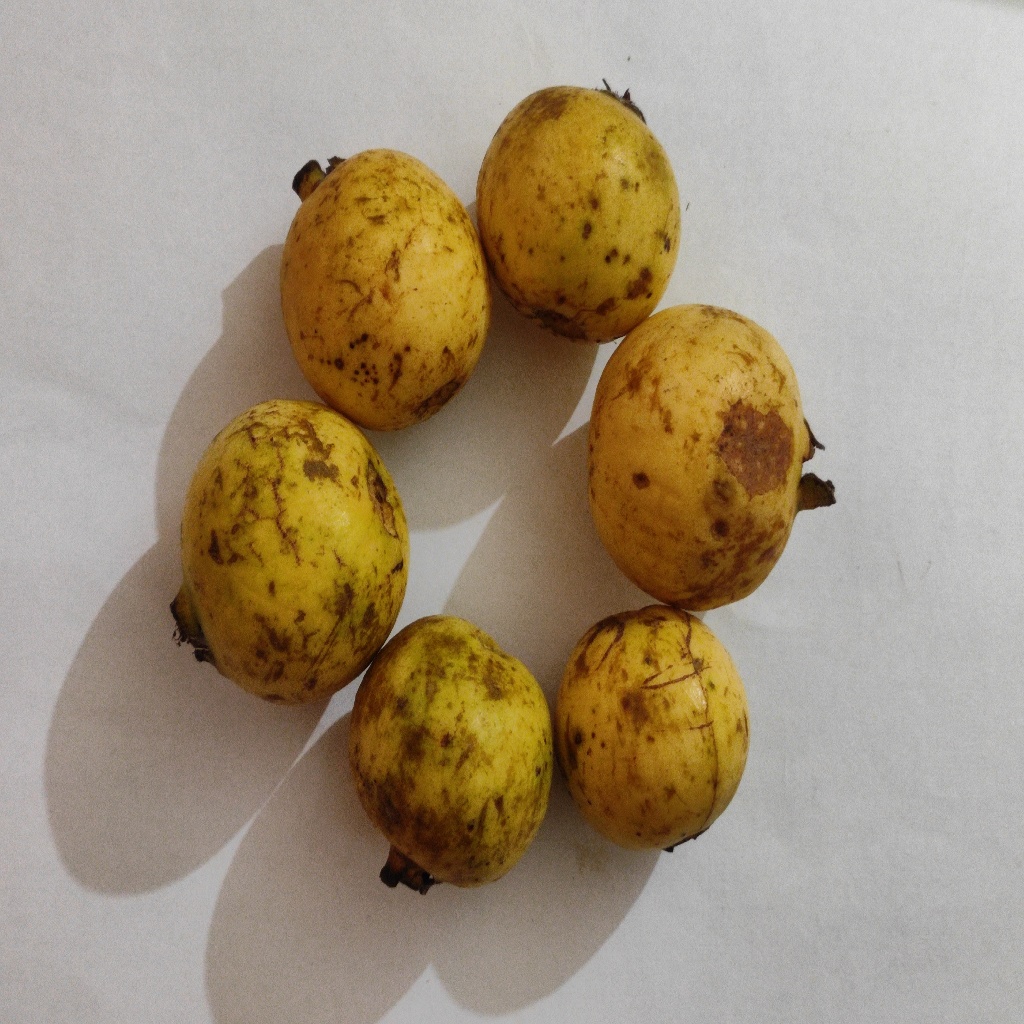
Crop: guava
Quality class: Class_B